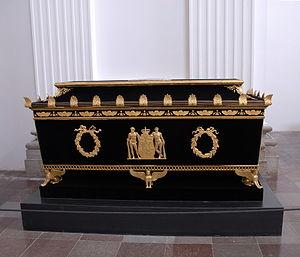
La cathédrale de Roskilde est un des monuments historiques les plus importants au Danemark. Nécropole royale depuis des siècles, elle est étroitement liée à l'histoire du pays et contient 800 ans d'architecture ecclésiastique.